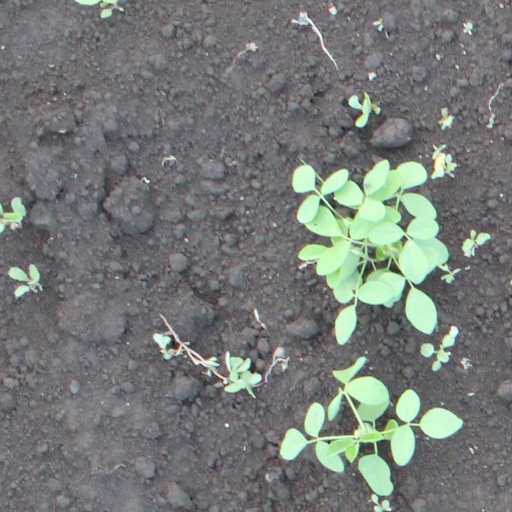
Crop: soybean